Personal protective equipment

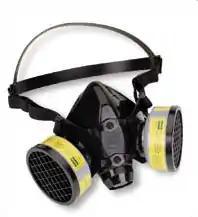
Air-purifying respirator

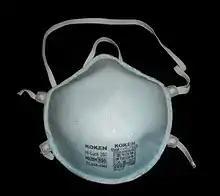
N95 mask

Respirators are protective breathing equipment, which protect the user from inhaling contaminants in the air, thus preserving the health of their respiratory tract. There are two main types of respirators. One type of respirator functions by filtering out chemicals and gases, or airborne particles, from the air breathed by the user. The filtration may be either passive or active (powered). Gas masks and particulate respirators (like N95 masks) are examples of this type of respirator. A second type of respirator protects users by providing clean, respirable air from another source. This type includes airline respirators and self-contained breathing apparatus (SCBA). In work environments, respirators are relied upon when adequate ventilation is not available or other engineering control systems are not feasible or inadequate.